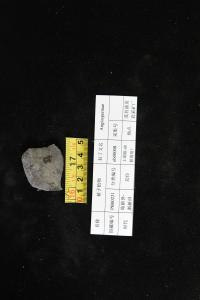
一个化石属于被子植物，其特征描述:卵形，基部宽圆，顶端短渐尖，叶脉发育较弱。